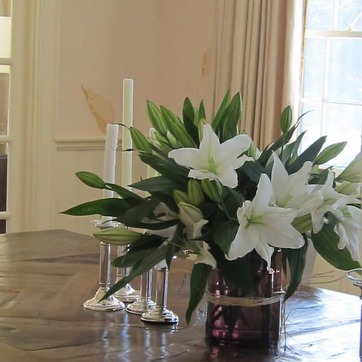
Material: foliage